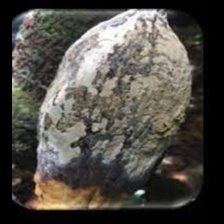
Label: moniliophthora